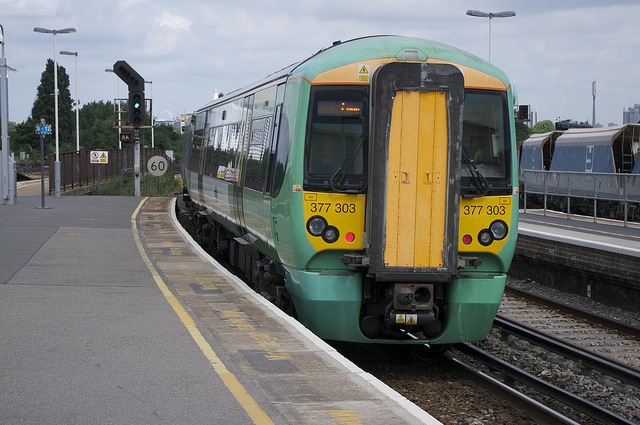
A train on railroad tracks beside a platform.

A few trains on some train tracks at a station

A green train proceeds down open train tracks by a station stop.

A green and yellow train approaching the station.

A green and yellow railroad train pulling up to the platform